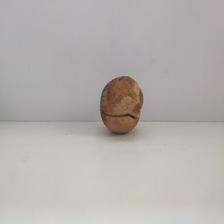
Size: Spoiled